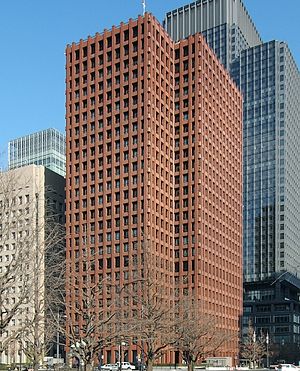
Tokio Marine
Tokio Marines hovedkvarter i Tokyo
Tokio Marine Holdings, Inc. er en japansk multinational forsikringskoncern med hovedsæde i Tokyo. Koncernen var fra 2002 og indtil 2008 kendt som Millea Holdings. Det er den største ejendoms- og ulykkesforsikringskoncern i Japan målt på omsætning. Tokio Marine har 29.000 medarbejdere fordelt på 38 lande.